John Warren, 3rd Baron de Tabley

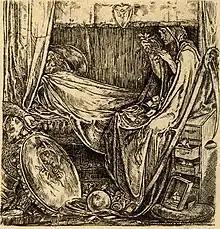
Bookplate from "Poems, Dramatic and Lyrical" (1893)

John Byrne Leicester Warren, 3rd Baron de Tabley (26 April 1835 – 22 November 1895) was an English poet, numismatist, botanist and an authority on bookplates.